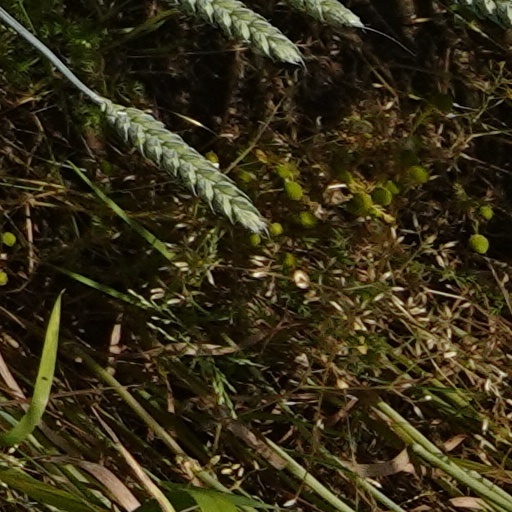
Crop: wheat